Al Loeb

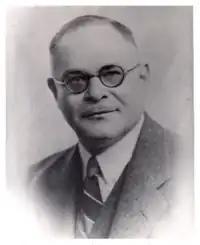

Albert Lorch Loeb (March 11, 1890 – October 13, 1987) was a standout college football player for the Georgia Tech Yellow Jackets football team, where he was nicknamed "The Yiddish Wildcat".